Field of Mars (Saint Petersburg)

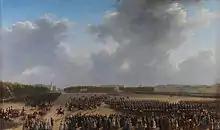
, by Grigory Chernetsov

From the 1820s the Field of Mars became the main site for military parades in Saint Petersburg. Reviews of the Guard Corps were held every May, prior to the Imperial family's departure for its summer residences, along with parades to mark important events. On 23 September 1829 a prayer service was held after the Russo-Turkish War, and a parade in 1831 celebrated the end of hostilities with Poland following the November Uprising. This parade was depicted in a painting by Grigory Chernetsov, now held in the collections of the Russian Museum. Another review was held on the field on 21 April 1856, marking the ceremonial disbanding of regiments of the national militia that had been raised for service in the Crimean War. Georgiana Bloomfield, wife of the British ambassador John Bloomfield, described the May 1846 review on the field: